Polly Samson

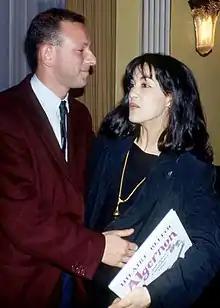
At a party with William Sieghart in 1991

Following a troubled childhood, Samson joined the publishing industry, through which she met the writer Heathcote Williams, with whom she became romantically involved during the publication of his book-length poem "Whale Nation" (1988). Samson was responsible for publicising what became a best-selling volume, despite Williams's reluctance to promote his own work. With Williams she had her first son, Charlie. Following his birth, Samson became homeless and was taken in for a period by the journalist Cassandra Jardine.